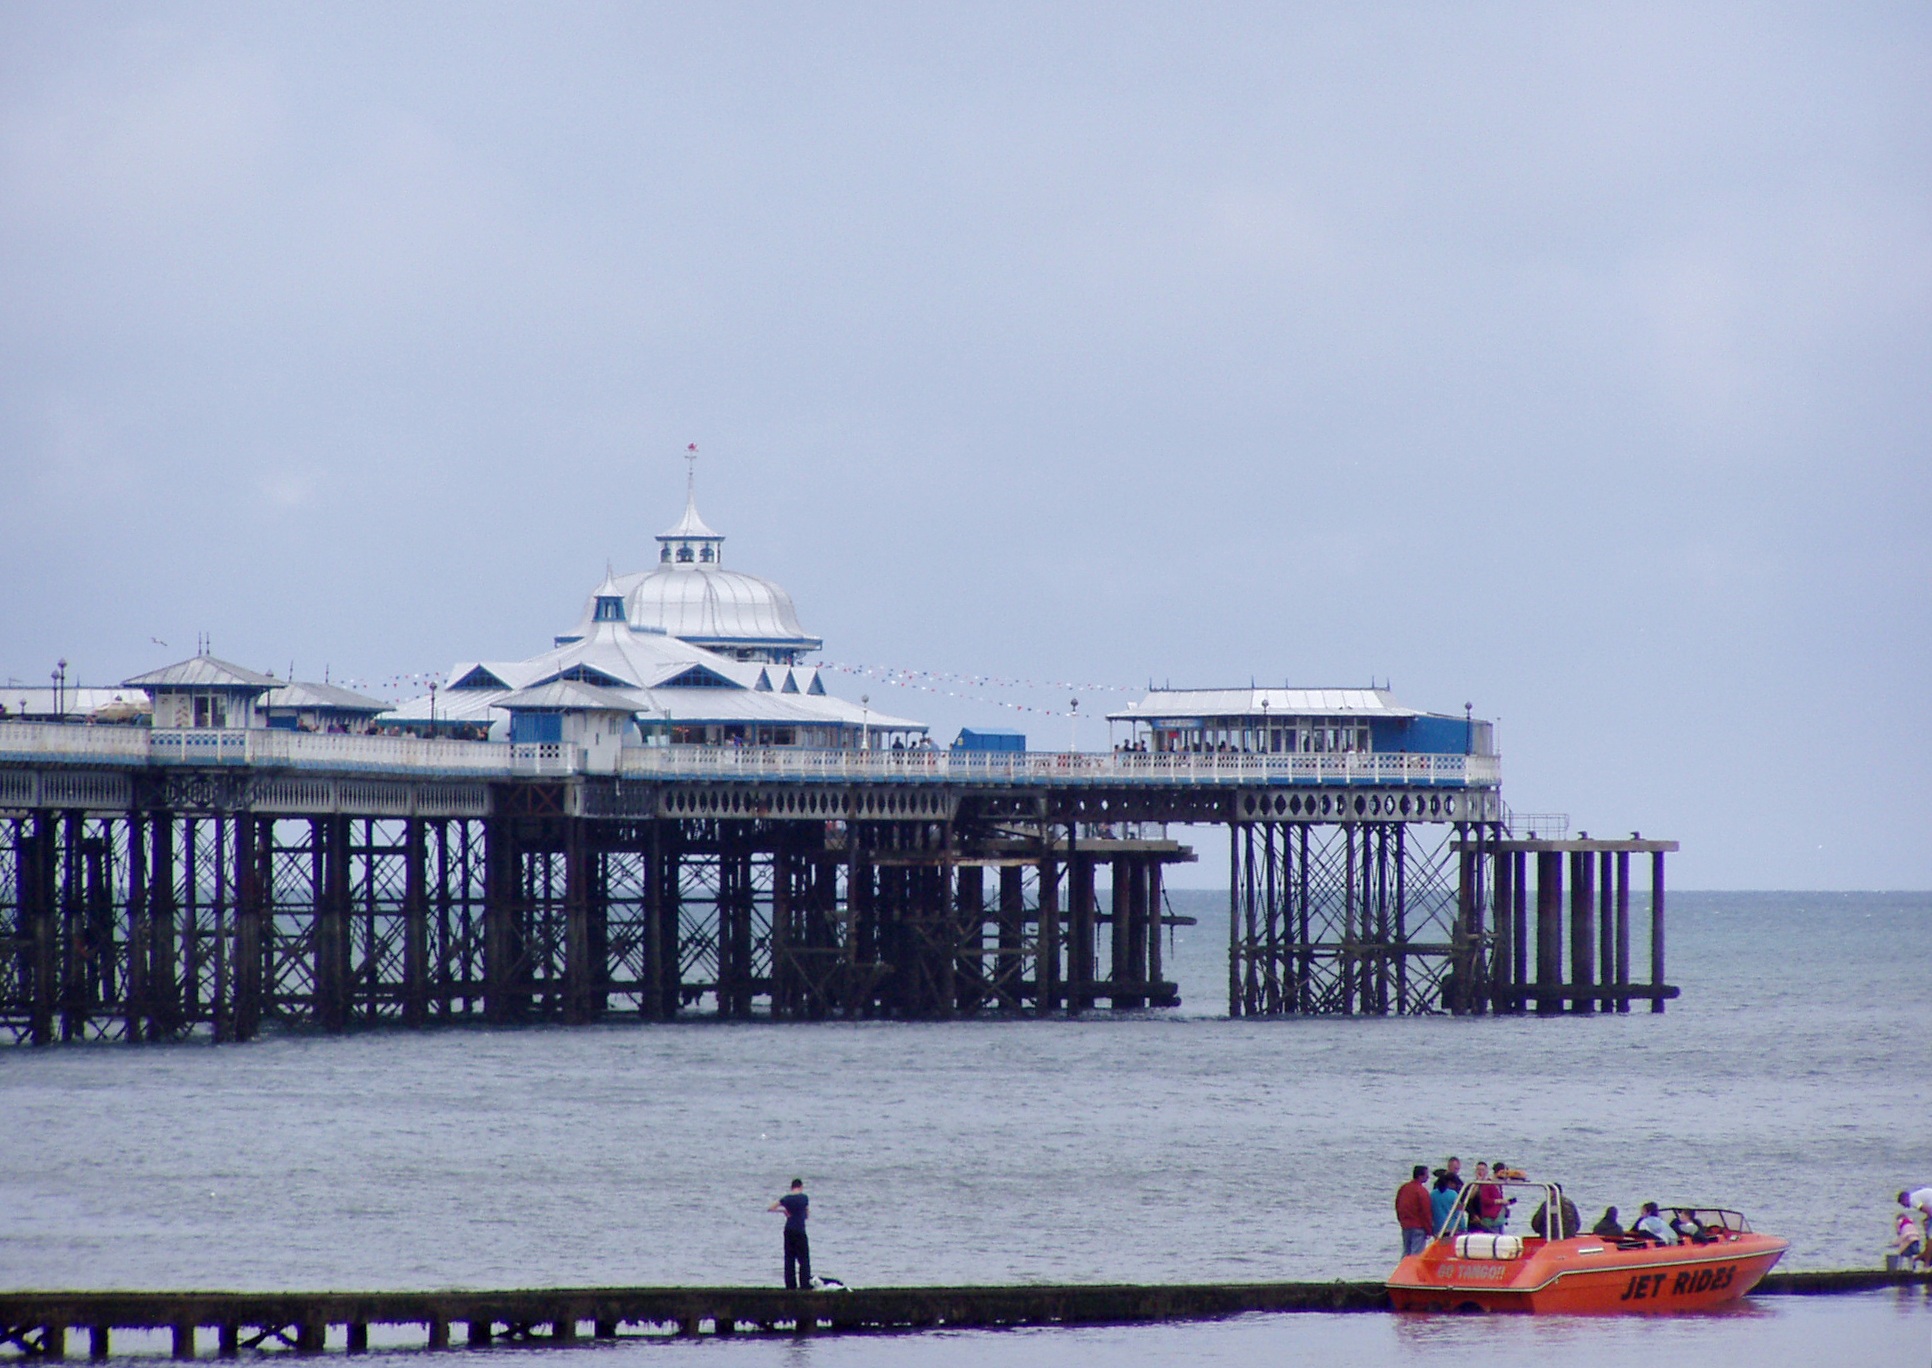
beach, sea, coast, water, ocean, dock, sky, wood, boat, pier, ship, monument, web, vehicle, amusement park, harbor, port, jetty, cargo ship, ferry, lifeboat, watercraft, cruise ship, mood, historically, passenger ship, historic preservation, freight transport, ocean liner, anlegstelle